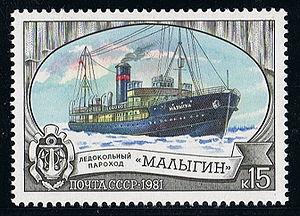
Stepan Gavrilovich Malyguine, mort le 12 septembre 1764 à Kazan, est un explorateur russe.